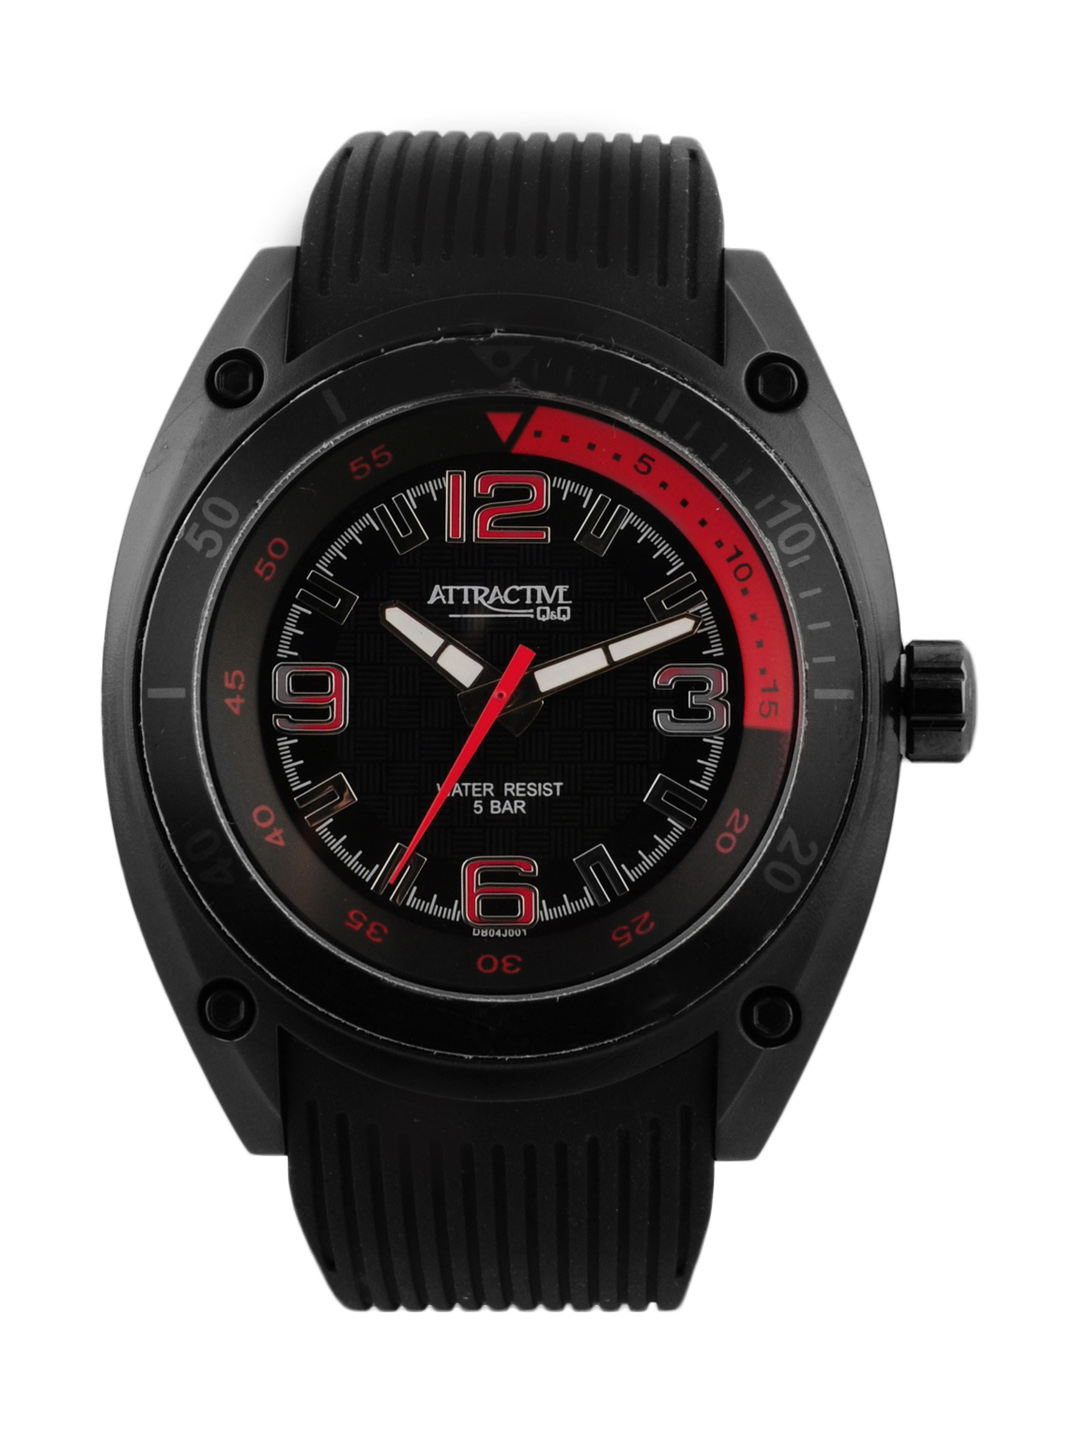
Q&Q Men Black Watch
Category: Accessories / Watches / Watches
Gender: Men
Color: Black
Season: Winter 2016
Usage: Casual